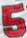
Number: 5